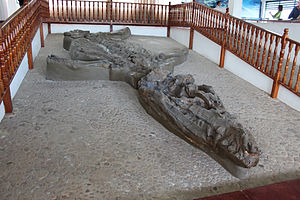
Kronosaurus
K. boyacensis i Villa de Leyva, Boyaca, Colombia
K. boyacensis i Villa de Leyva, Boyaca, Colombia
Kronosaurus var en 11 meter lang pliosaur med et 2 meter langt hoved.